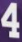
Number: 4